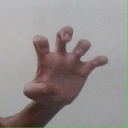
अक्षर: झ